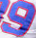
Number: 9